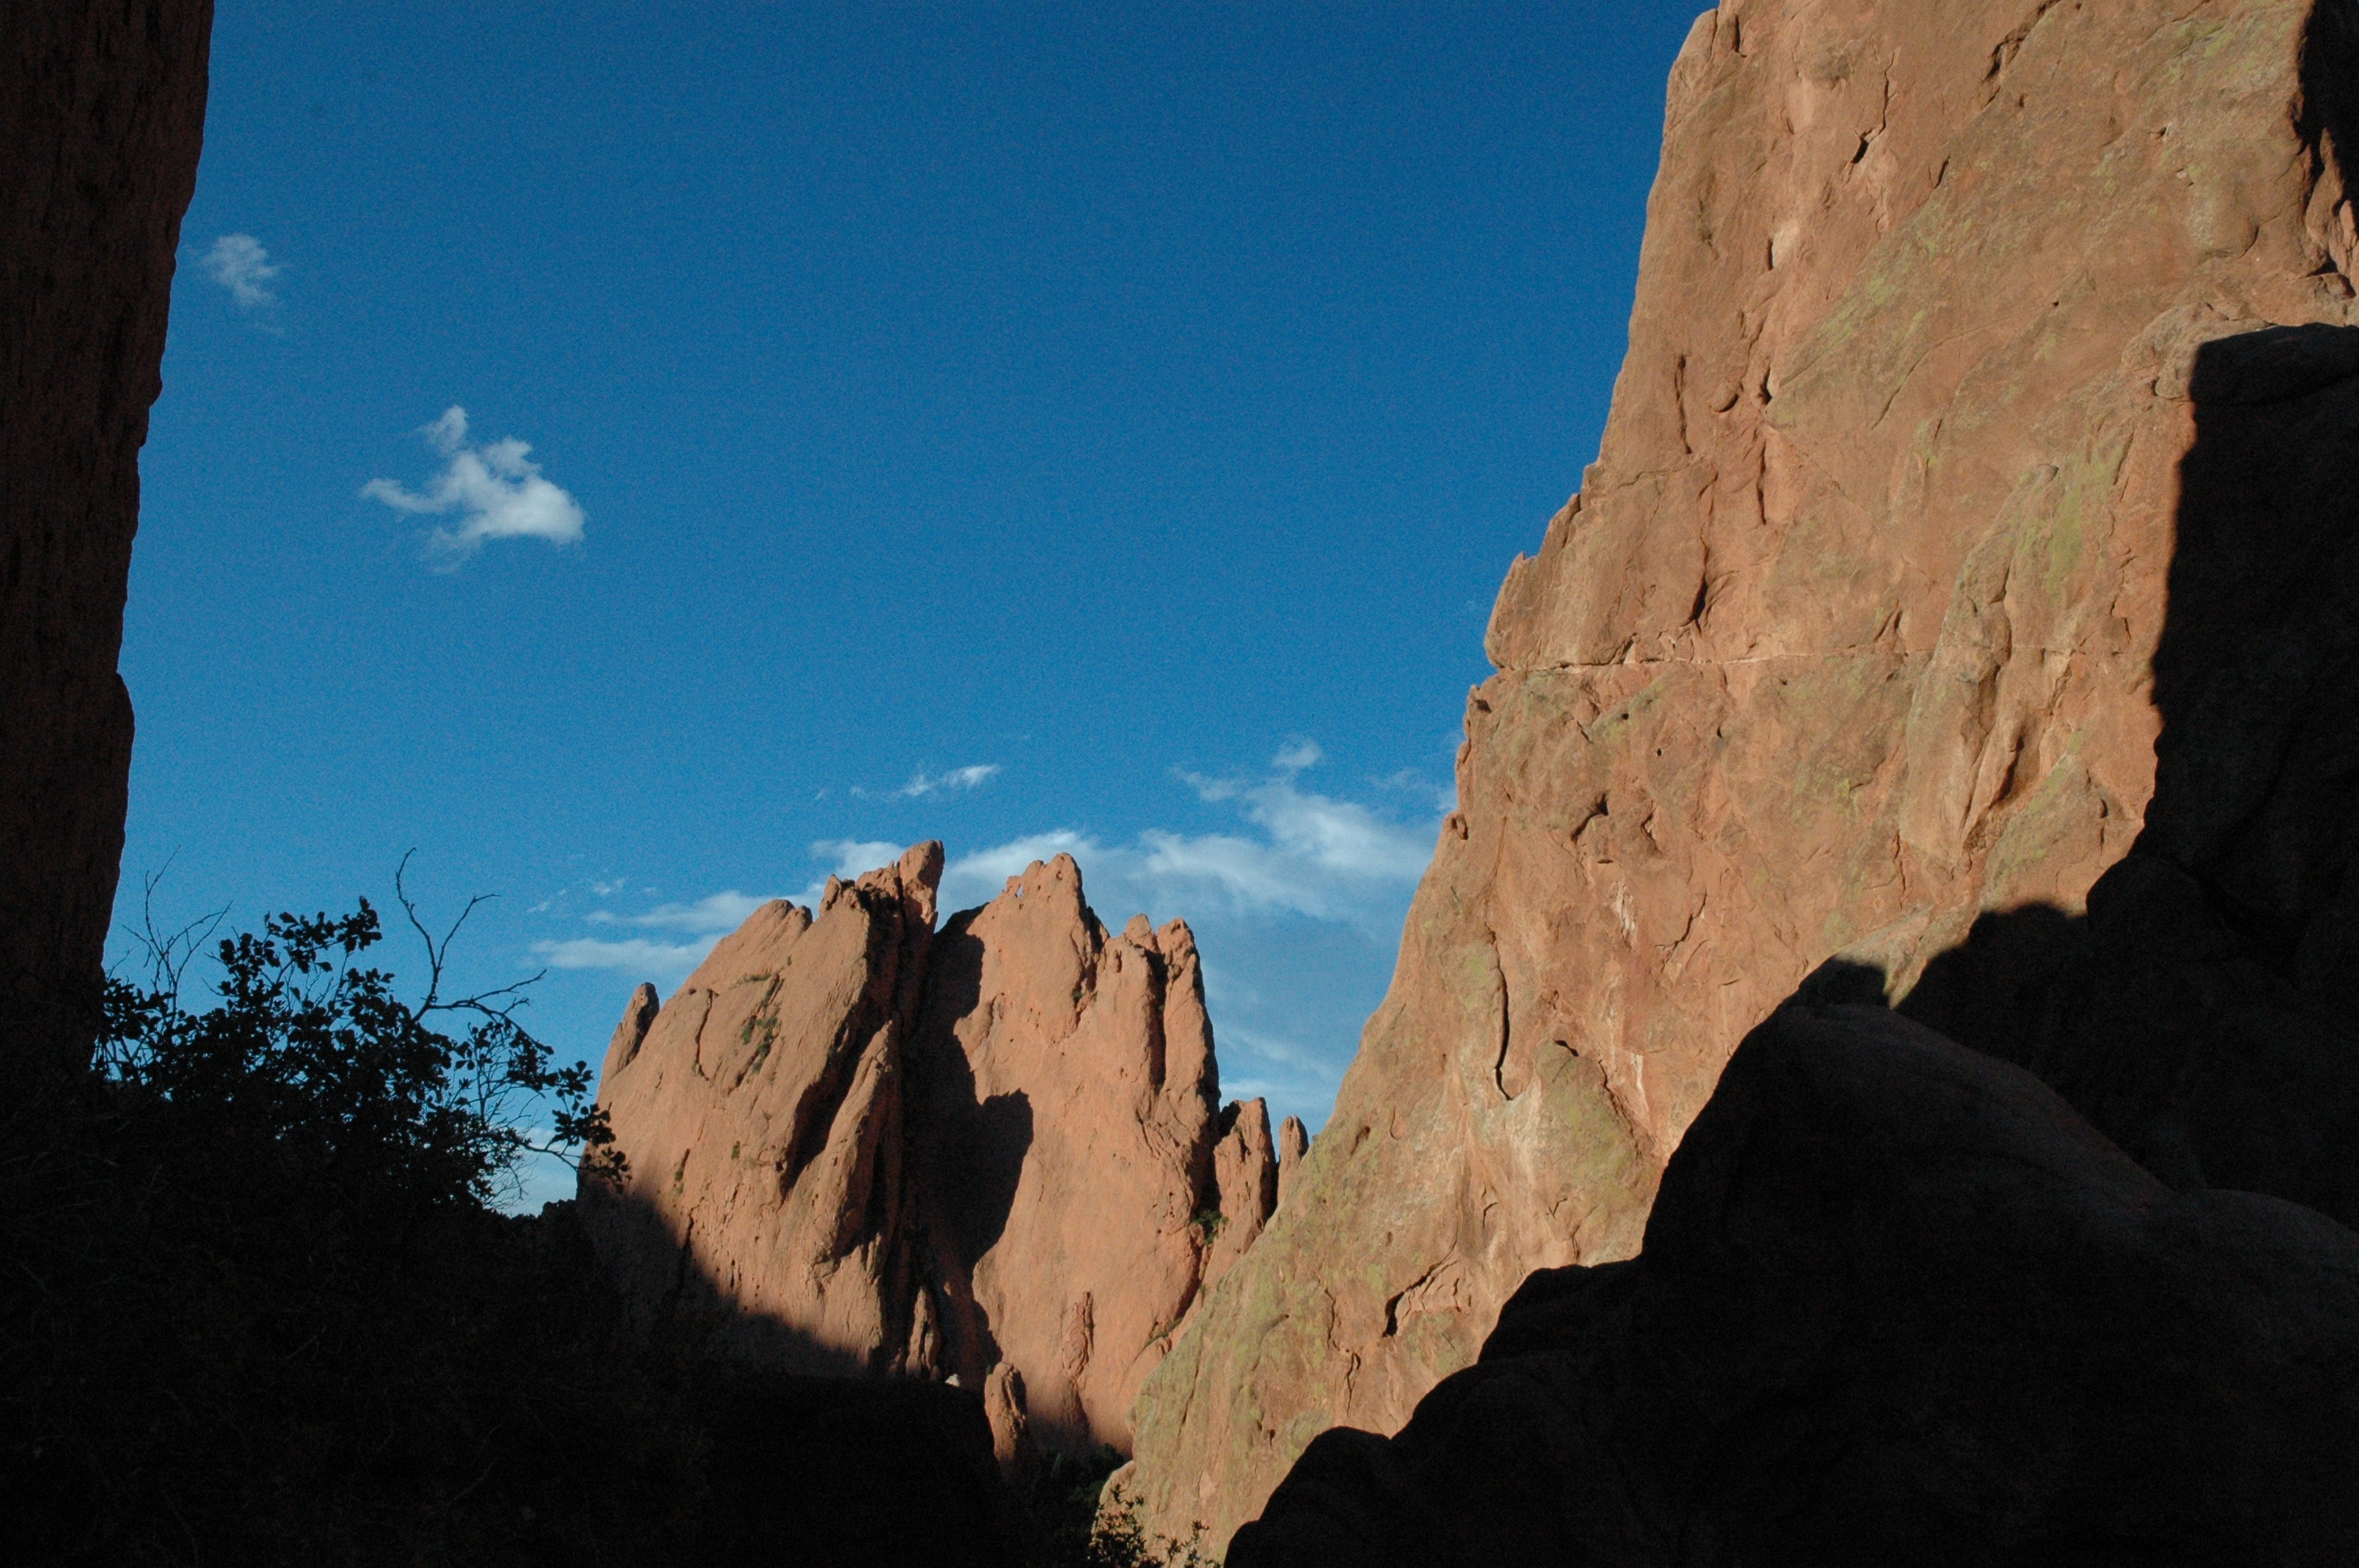
nature, rock, mountain, sky, adventure, formation, cliff, arch, canyon, terrain, material, geology, landform, garden of the gods, geographical feature